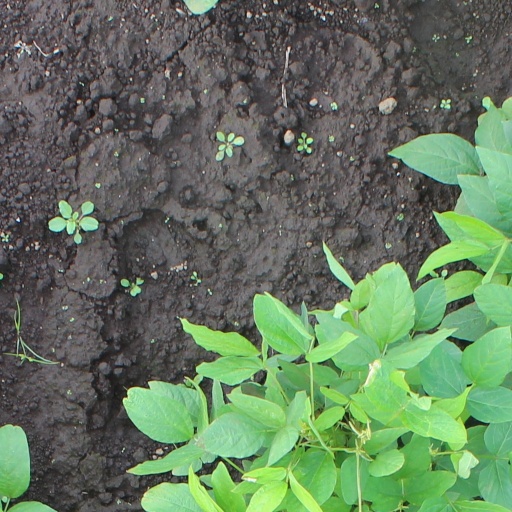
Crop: soybean